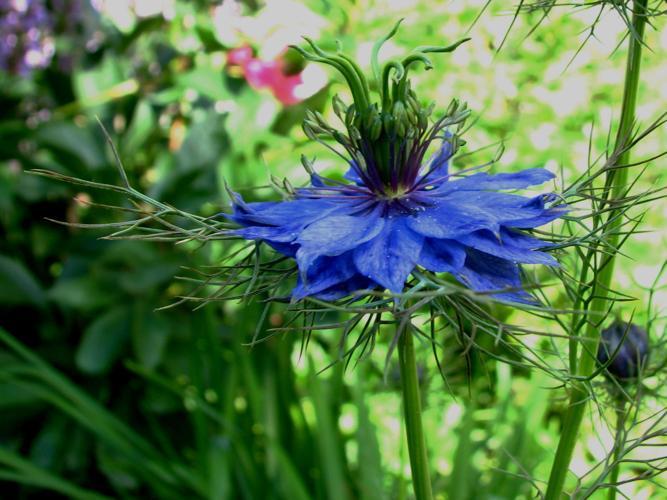
Label: love in the mist